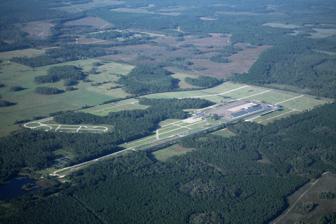
Building: Gainesville Raceway
Country: United States of America
Year built: 1969
Gainesville Raceway Aerial view of the Gainesville Raceway Location 11211 N, N County Road 225, Gainesville, Florida Time zone UMT -0800 Coordinates 29°45′29.00″N 82°16′29.00″W / 29.7580556°N 82.2747222°W / 29.7580556; -82.2747222 Capacity 30,000 Owner NHRA Operator NHRA Opened 1969 Major events Gatornationals Drag Strip Surface Concrete Length 0.25 miles (0.402 km) Gainesville Raceway, March 2018 Gainesville Raceway is a quarter-mile dragstrip just outside Gainesville, Florida . It opened in 1969 and is most famous for hosting the NHRA 's prestigious Gatornationals event since 1970. Kenny Bernstein became the first drag racer to break the 300 mile-per-hour barrier at the track on March 20, 1992, during qualifying for that year's Gatornationals. Overview Gainesville Raceway, which has a capacity of 30,000, opened in 1969 and held its first Gatornationals event in 1970. Long considered one of the fastest tracks on the NHRA circuit, it was from this launch point that drivers clocked the first 260-, 270- and 300-mph Top Fuel runs. It also was from this starting line, during the 2000 Mac Tools NHRA Gatornationals, that eight of 10 national records were set in the professional classes. Gainesville Raceway has a separate road course, which is purpose-built for vehicle testing and driving schools. Completed in 2000, the road course has 1.6 linear miles of asphalt, with a 1-mile-long outer loop. The road course has multiple inter-connecting loops and turns for training exercises. It has been used extensively for law enforcement training, high-performance driving schools, and amateur and professional testing and tuning. The road course is equipped to handle corporate hospitality functions, autocrosses, and other events. Following the 2003 season, Gainesville Raceway underwent some significant renovations. The concrete launchpad at the starting line of the ultra-quick drag strip was extended to the 675-foot mark and the remainder of the racing surface, the shutdown area, as well as areas in the professional pits was repaved. A new television compound was constructed for the ESPN crew on the north side of the drag strip, which frees up space in the pit area. The Pavilion at Gainesville Raceway, completed in 2006, is a 15,000 square foot, open-air, multi-purpose facility equipped with roll-down weblon siding to allow for partial to full enclosure. Traditionally used as the main hospitality area for the Top Eliminator Club during the AMALIE Motor Oil NHRA Gatornationals, it has also played host to the Gainesville Area Chamber of Commerce Annual Gala Dinner, Gainesville Raceway's Annual Racer Banquet, car shows, and many other events. The skybox suites were constructed and completed in 2007. The suites were designed to replace the aging VIP suites in the old race control tower with contemporary features consistent with high-end accommodations and viewing angles. The skyboxes are set 50 feet above the ground located over the south-side spectator grandstands. These skybox suites offer both inside and outside seating, closed-circuit TV, air conditioning, and other amenities with a view of the racing. In 2008, the current race control tower was built. The tower replaced the existing building that previously housed race control, press, media, and VIP suite areas. This facility combines National Event race control, a cutting-edge press and media center, and track business offices into one structure designed to project a unique architectural signature. Gainesville Raceway saw improvements to the gravel trap and top-end area of the track in 2009. The upgrade to the run-off containment area added many new measures for a vehicle out of control. The gravel trap was extended 400 feet, with the depth of gravel being increased as well. New catch nets had a height twice as tall as before with an additional backup set of catch nets being installed. These are followed by DOT impact barrels of graduated resistance and a catch fence afterwards. The east ticket building was constructed in 2009, and connects the road course to the sportsman pit area. This addition increased customer convenience by reducing the distance to the drag strip from the road course parking area used during the National Event. 2011 saw the upgrade to the restroom facilities, with new environmentally friendly water-saving fixtures and expanded water service. Up until 2019, the track’s surface had consisted of 675 feet of concrete that transitioned to asphalt at the top end. Construction crews replaced all the existing concrete from behind the waterbox to 1,500-feet down the track from the starting line, plus the 100 or so feet behind the starting line. Both lanes were poured and are over 30 feet wide, so everything from the center of the track to the wall. Crews also replaced another 1,800-feet of asphalt in the shutdown area from where the concrete ends to the second turnoff at the top end. Gainesville Raceway also hosts many other special events on an annual basis including a Lucas Oil Division 2 Race, a NHRDA event, Import Face-Off and Grassroots Challenges. All this in addition to weekly racing during the spring, summer, and fall. Directions The track is on County Road 225, eight miles north of Gainesville Regional Airport. If traveling north on I-75, use Exit 382, Williston Road (CR 331), and turn left (east). Williston Road will become Waldo Road (State Route 24) after it crosses U.S. 441. Continue on Waldo Road to NE 53rd Avenue, turn left, then immediately right onto CR 225 and continue 3.5 miles to the track. From I-75 north or south, use Exit 390, 39th Avenue (SR 222), go east to Waldo Road (SR 24), turn left, go to NE 53rd Avenue, turn left, then immediately right onto CR 225 and continue 3.5 miles to the track. References